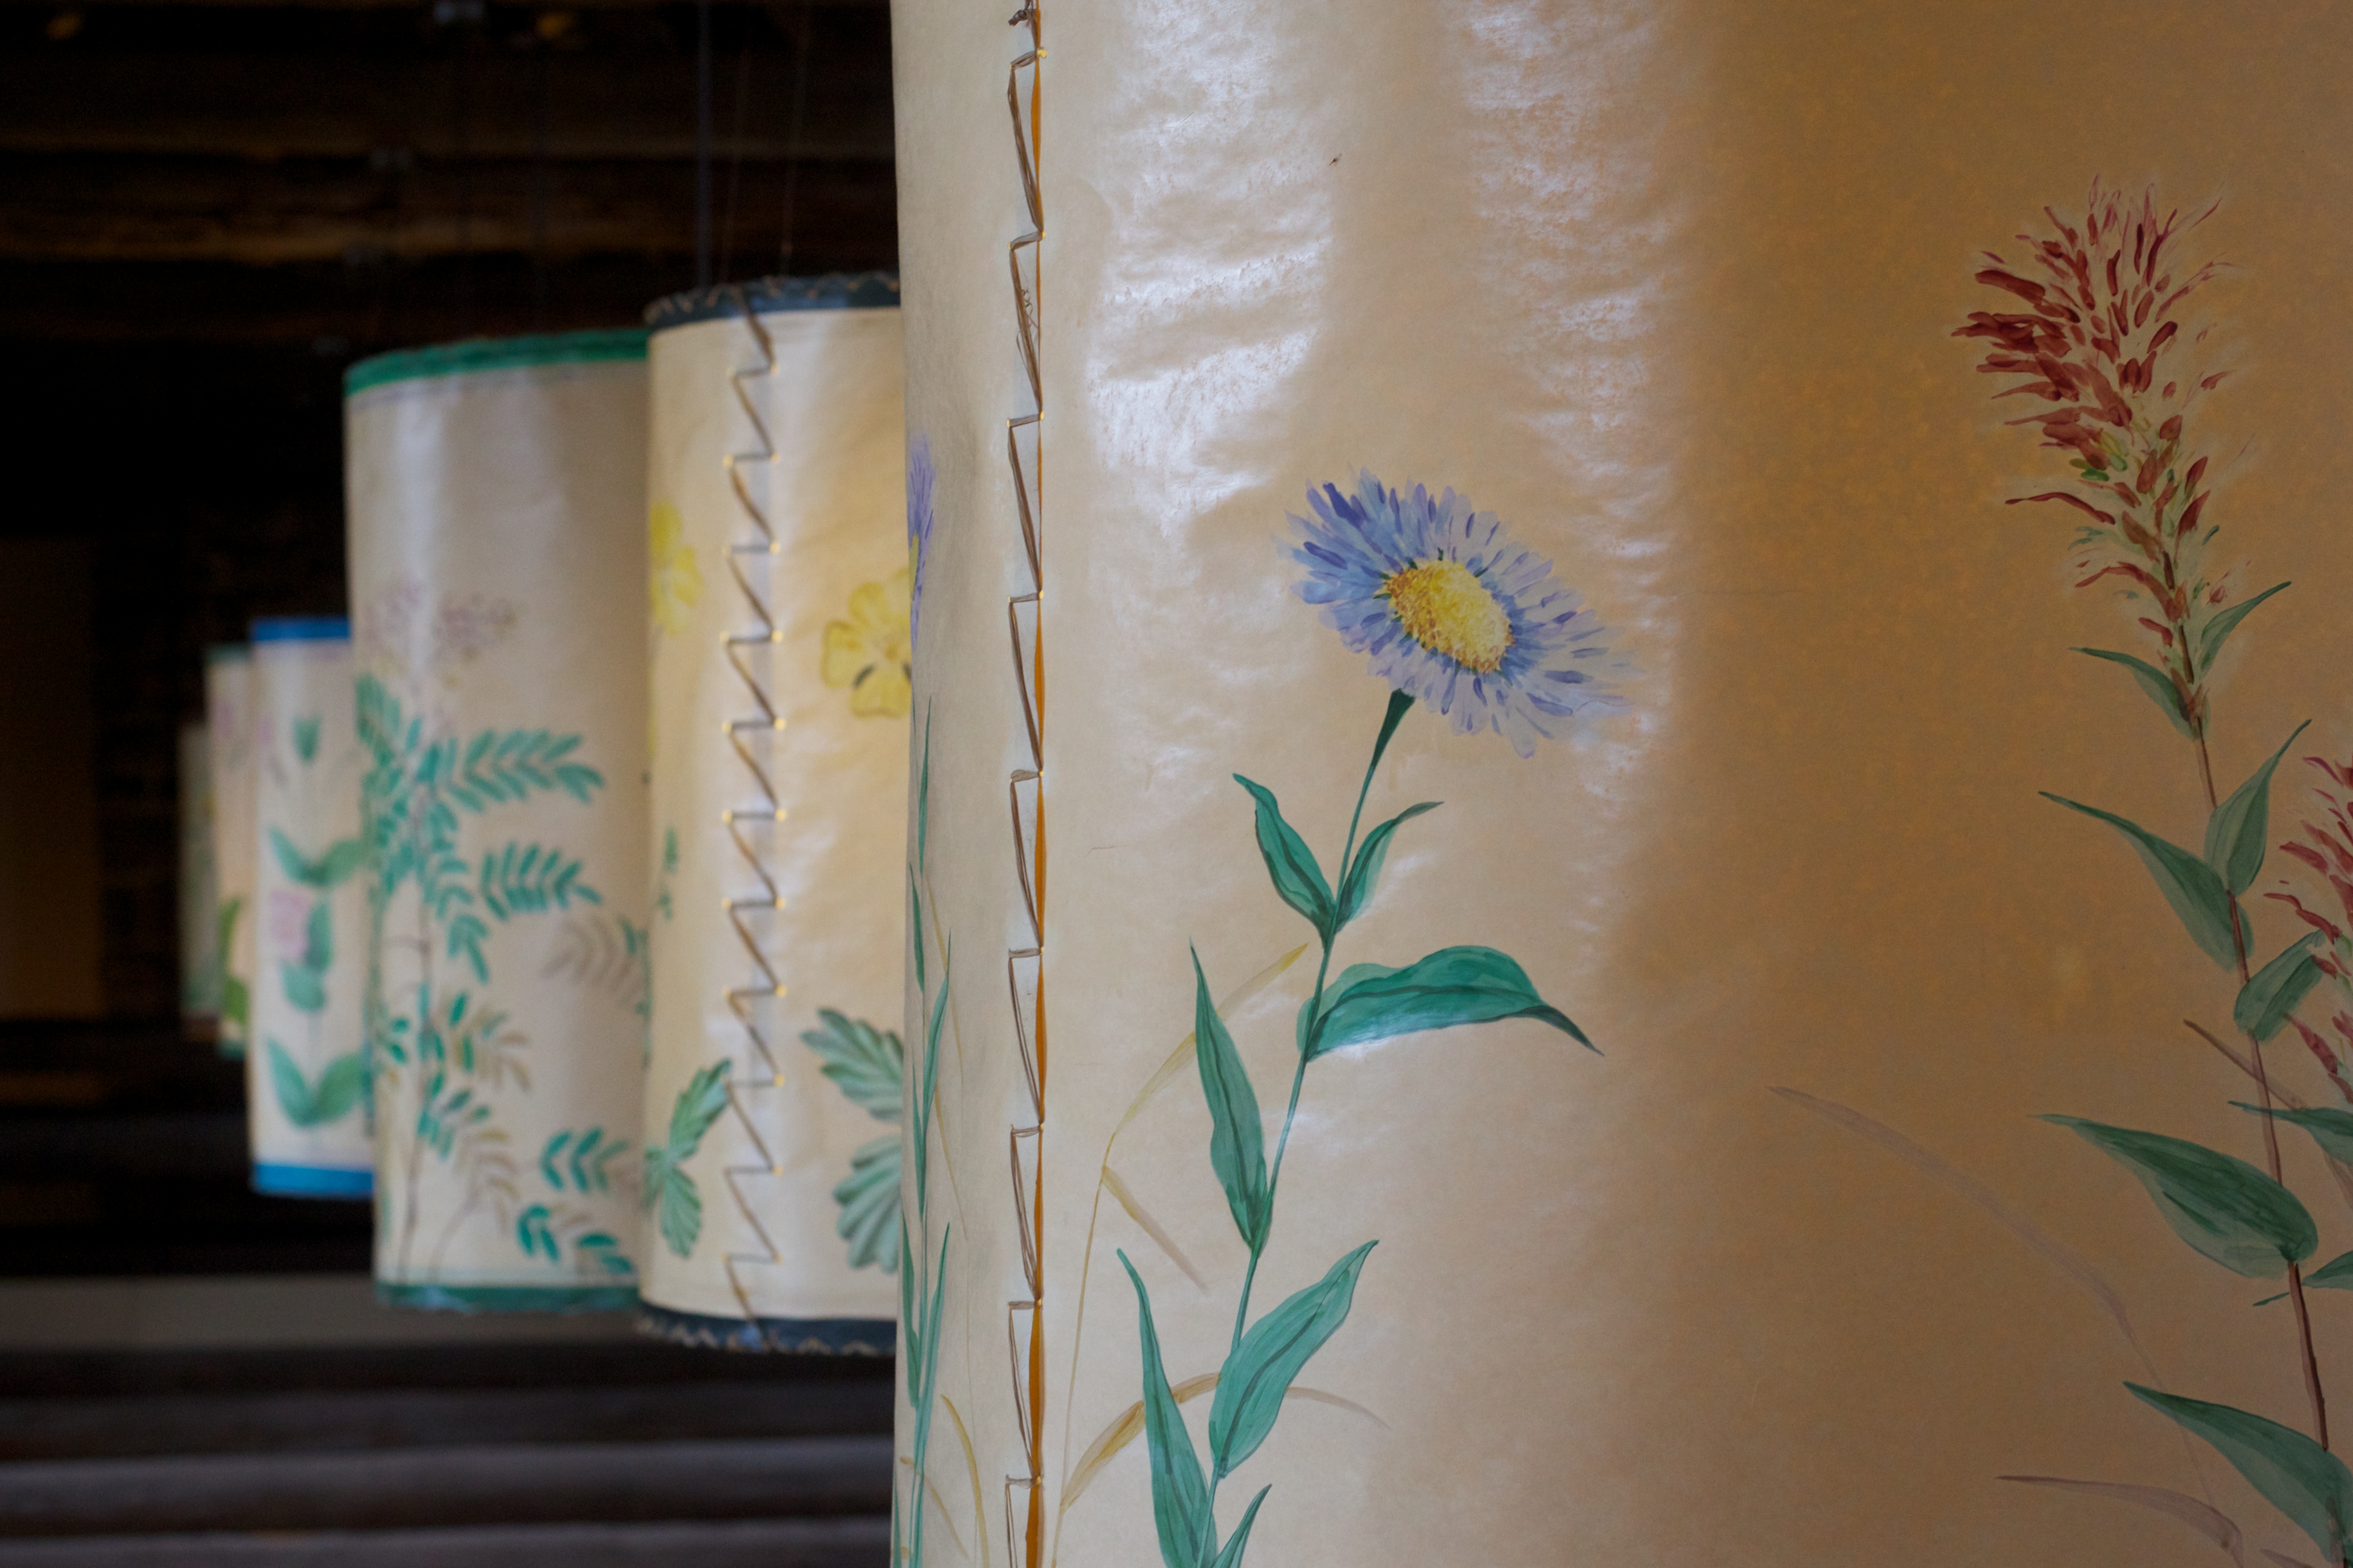
flower, wall, green, color, blue, yellow, material, painting, washington, interior design, textile, art, odyssey